ʻIolani Palace

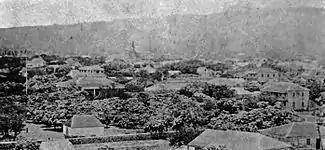
Pohukaina with the Royal Tomb to the left, Hale Aliʻi directly behind with the two-story home of Kana'ina and Kekauluohi to the far right, where Lunalilo was born

In the early 19th century, the site of ʻIolani Palace was near an ancient burial site known as Pohukaina. It is believed to be the name of a chief (sometimes spelled Pahukaina) who according to legend chose a cave in Kanehoalani in the Koʻolau Range for his resting place. The land belonged to Kekauluohi, who later served as Kuhina Nui. She lived there with her husband Charles Kanaina. Kekūanaōʻa, a chief who served as Governor of Oʻahu, also had his home, called "Haliimaile", just west of Kekauluohi's home. Another chief, Keoni Ana, lived in Kīnaʻu Hale (which was later converted into the residence of the royal chamberlain), all members of the House of Kamehameha.